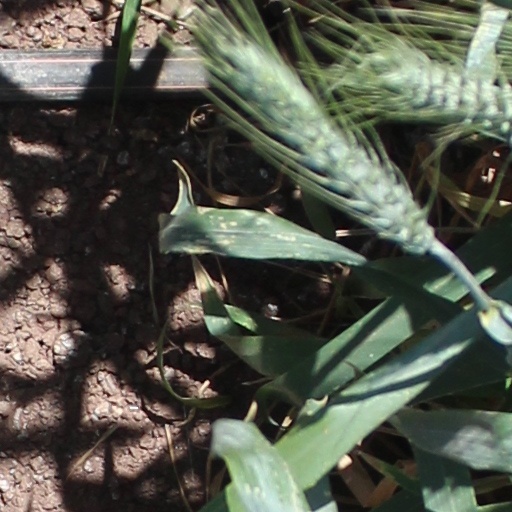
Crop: wheat